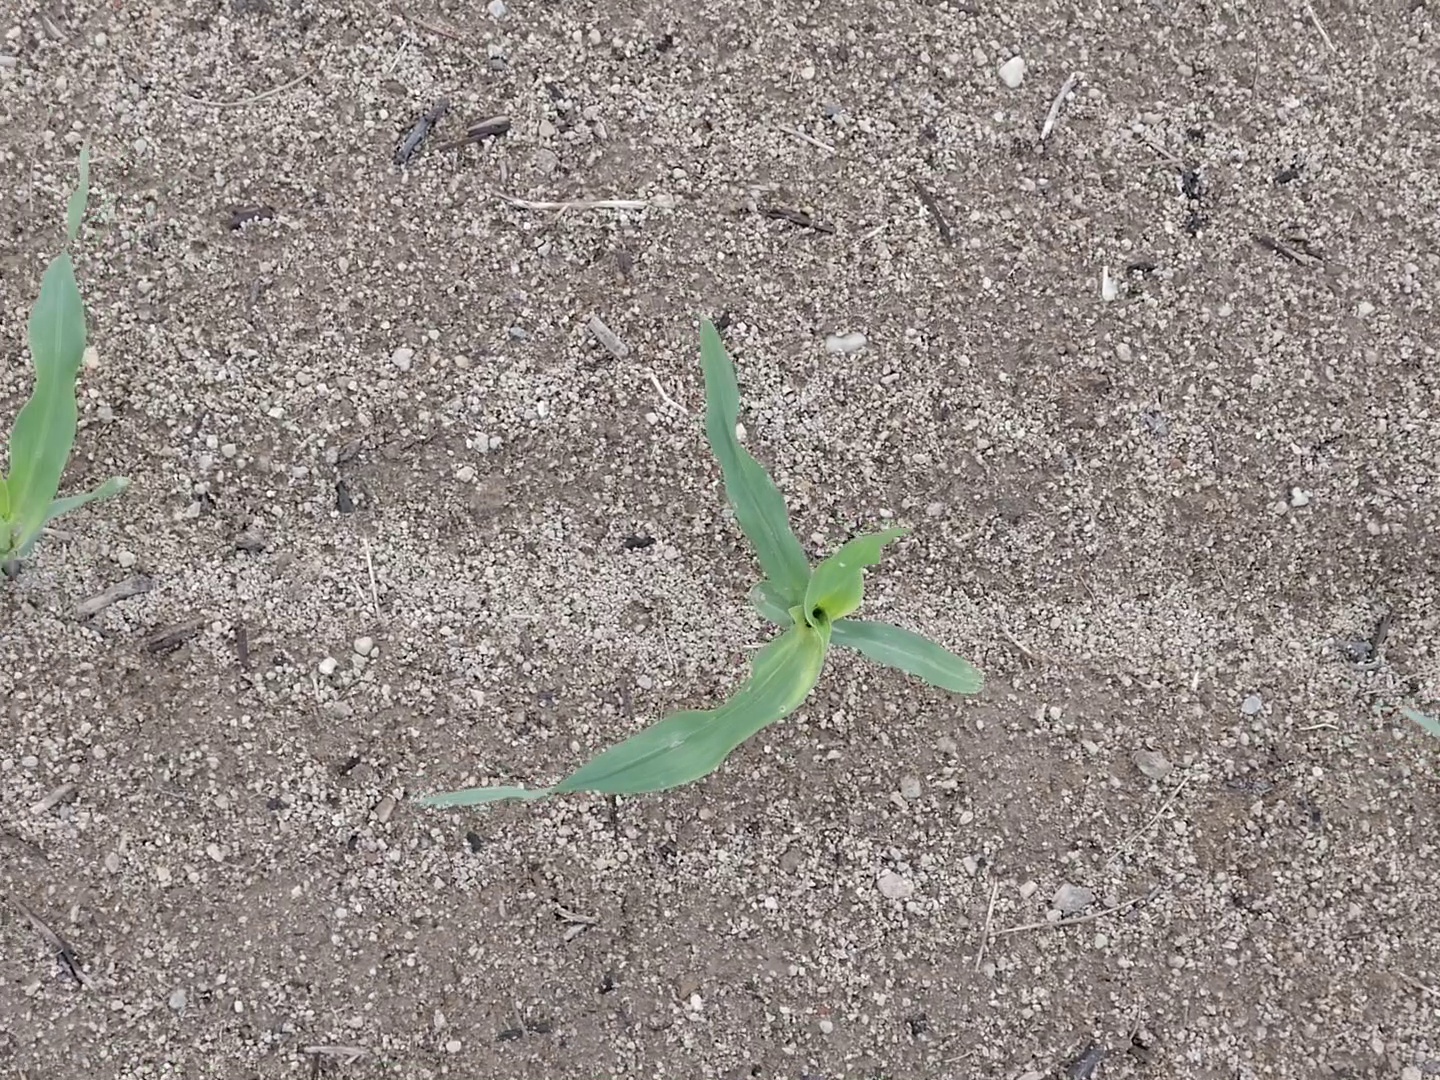
Crop: maize
Objects: maize, maize, stem_maize, stem_maize